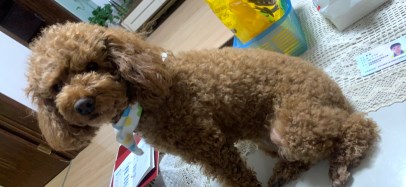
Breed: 7449-n000128-teddy